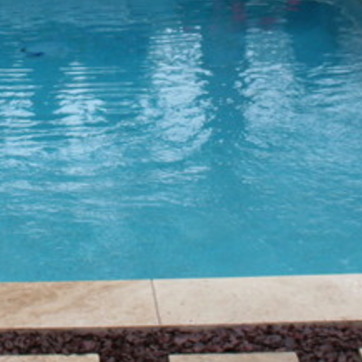
Material: water